Chris While

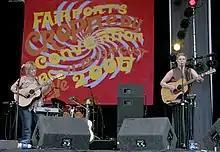
Chris While and Julie Matthews at the 2005 Cropredy Festival

In 1997 Chris and Julie left the Albion Band to pursue their individual and joint projects and Chris released her fourth solo album, 'In the Big Room'. As well as containing some notable covers, it included one track, 'Sister Moon', from early in Chris's career, but was dominated by Chris' new songwriting.